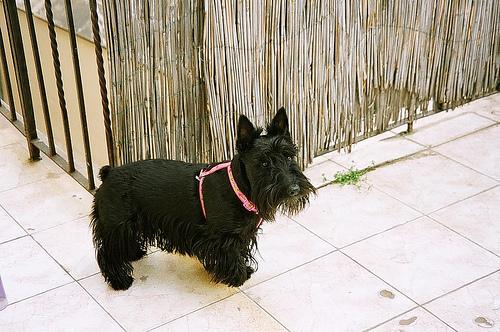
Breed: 206-n000037-Scotch_terrier